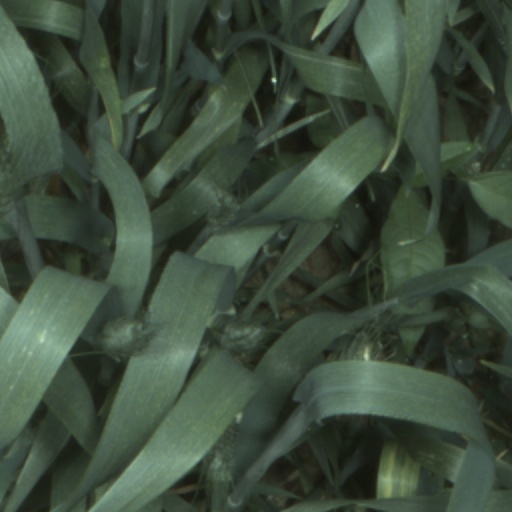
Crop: wheat